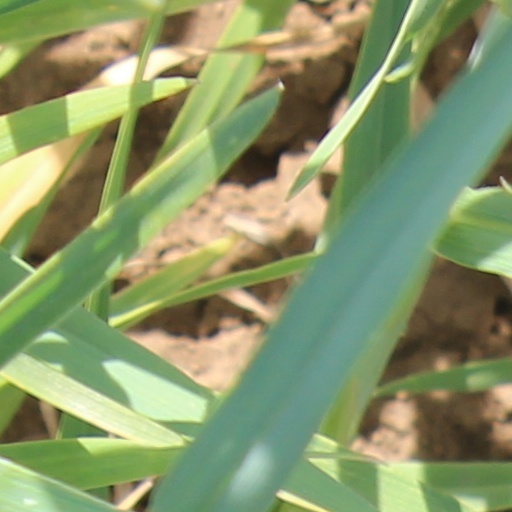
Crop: wheat